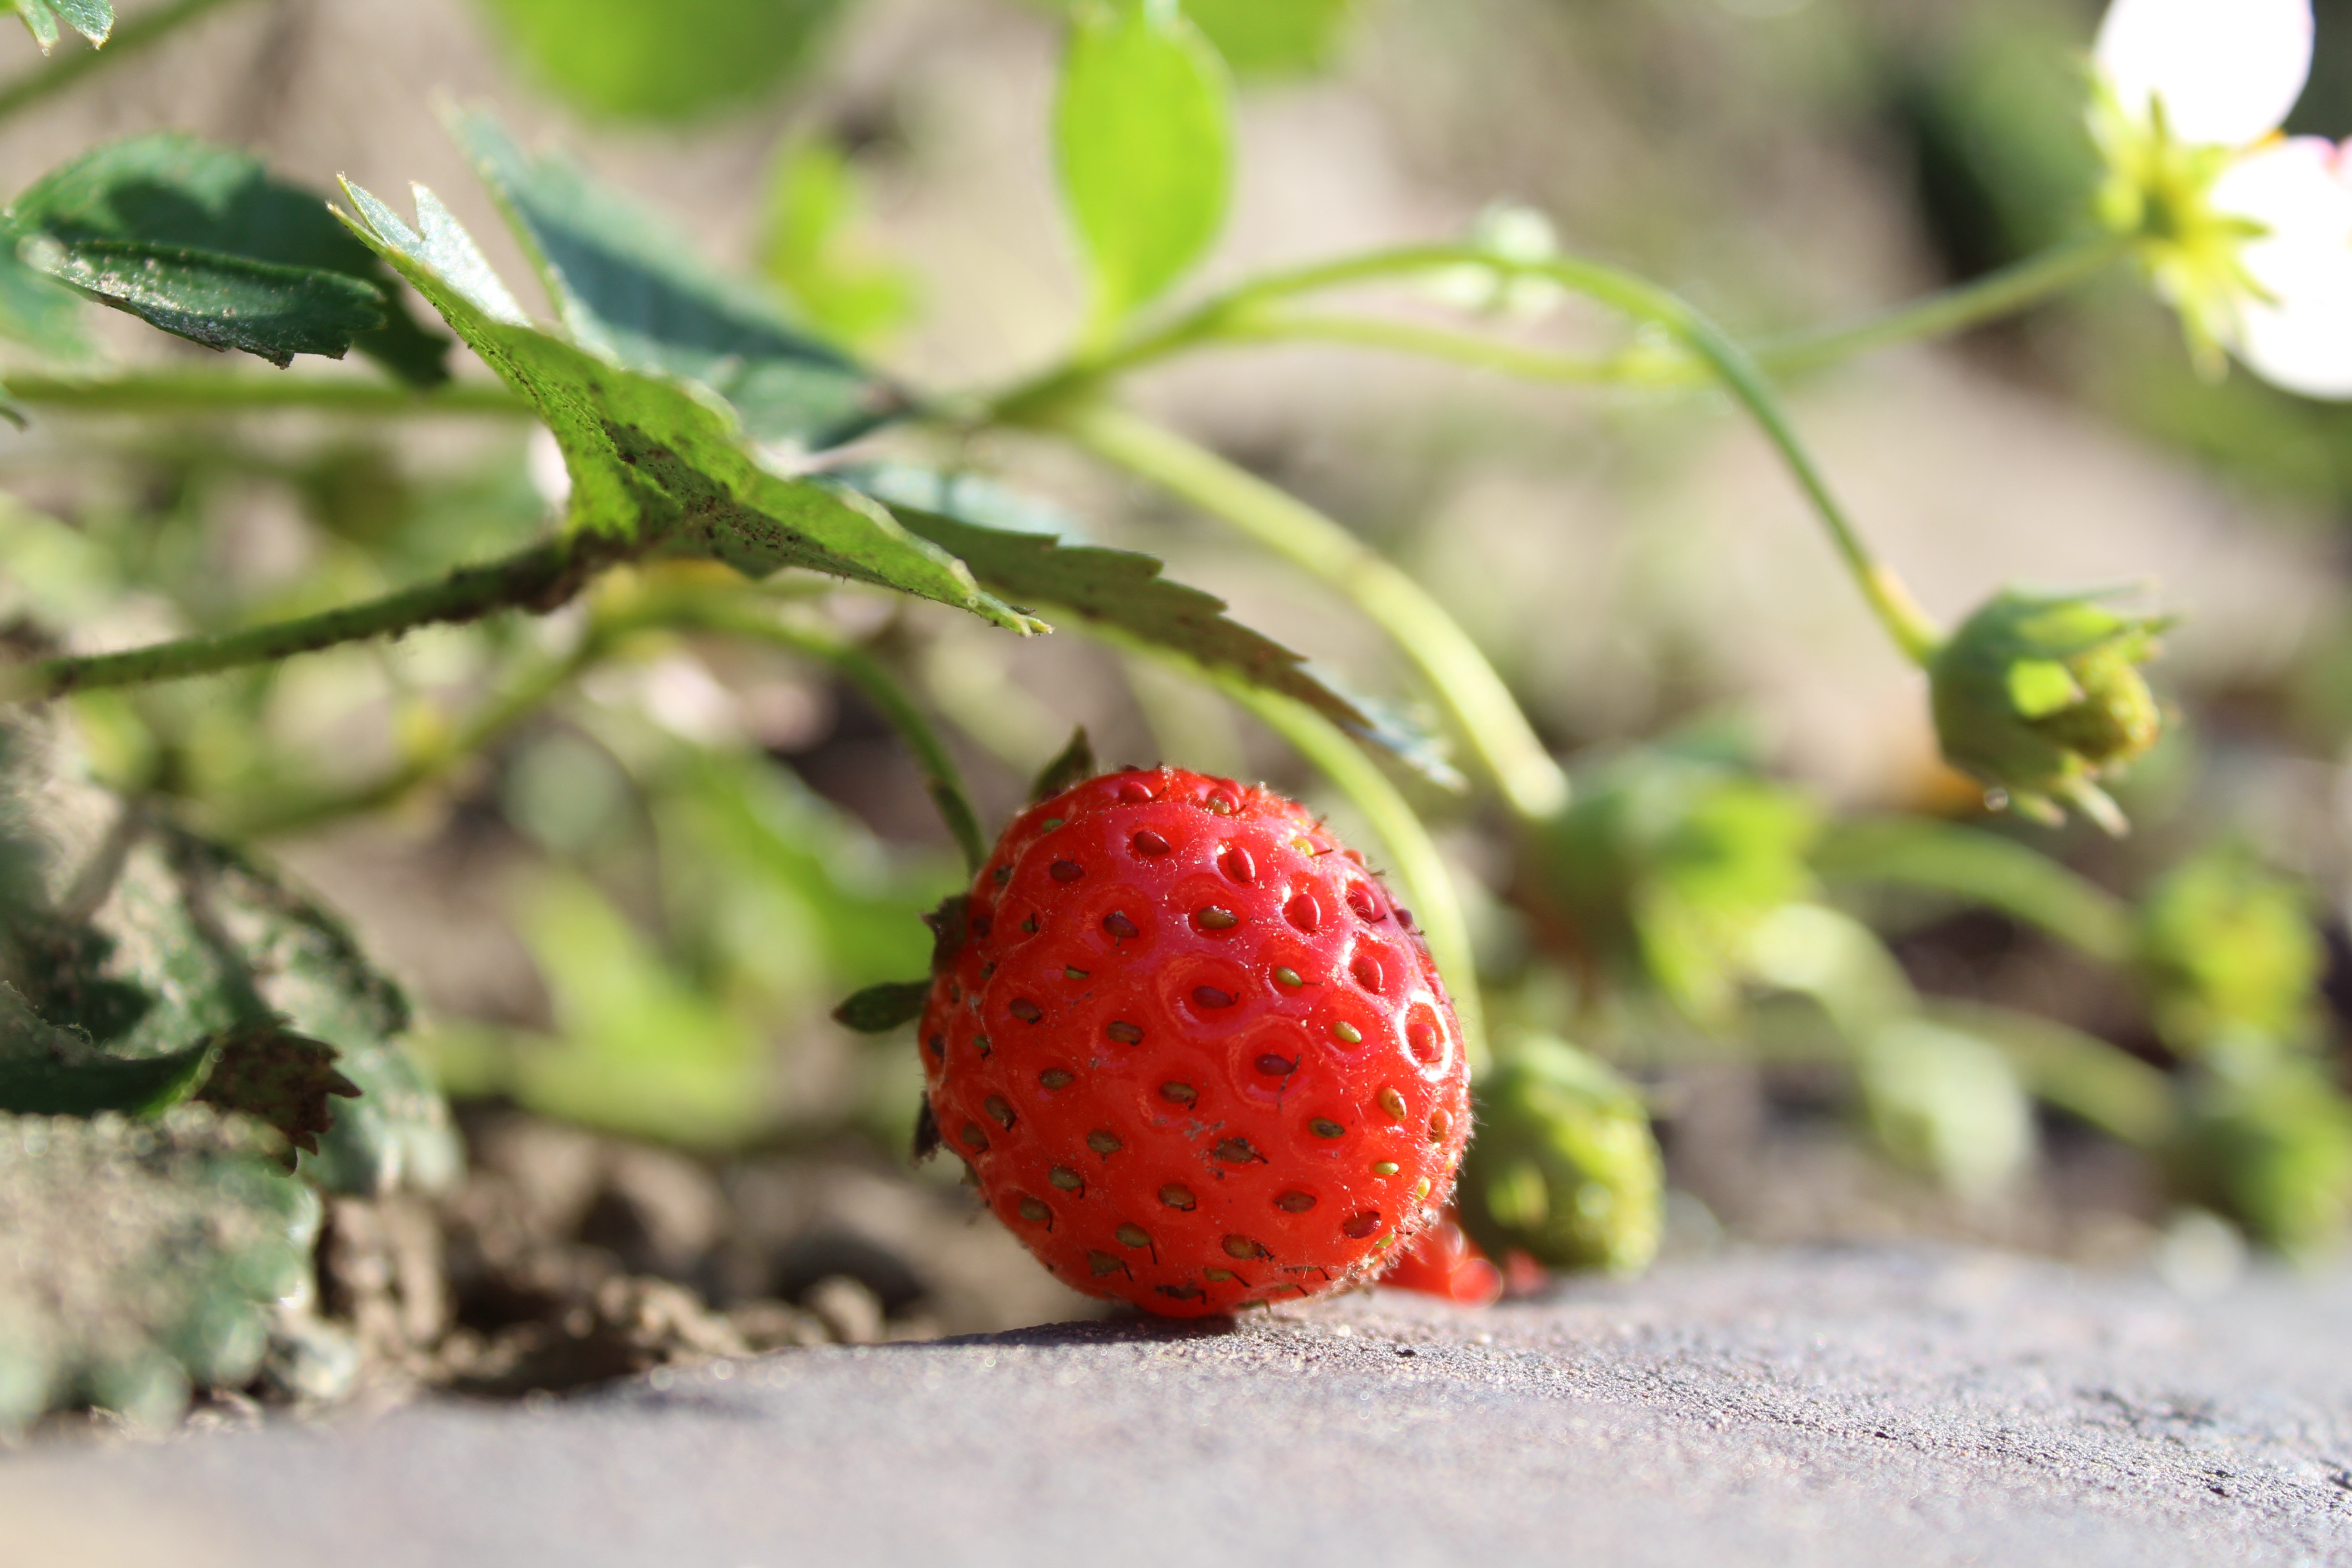
branch, plant, fruit, berry, sweet, leaf, flower, food, red, produce, botany, garden, flora, delicious, strawberry, berries, shrub, strawberries, bless you, flowering plant, summer ripe, strawberry time, land plant